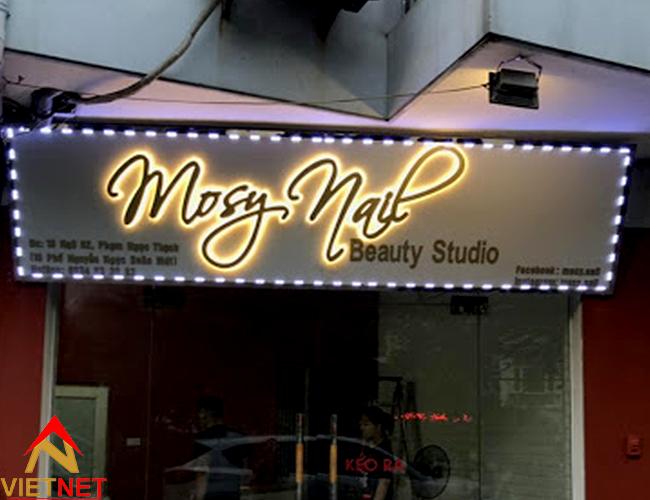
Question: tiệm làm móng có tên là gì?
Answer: tiệm làm móng có tên là mosy nail